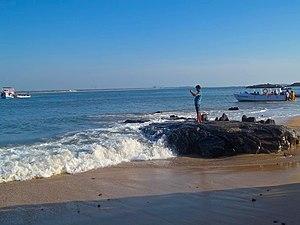
Le district d'Udupi est un des 30 districts de l'état du Karnataka en Inde.